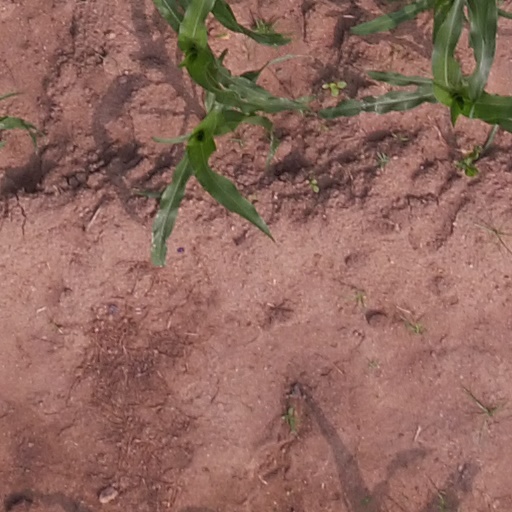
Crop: maize; corn